Ambrosini SAI.207

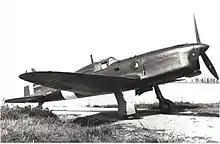
Ambrosini SAI.207

Flight testing revealed some major shortcomings, most of which were not rectified before the Armistice with the Allies in 1943; the low power and high wing loading resulted in poor climb performance; the light structure prevented more powerful cannon from being used as the recoil forces overstressed the mounting structure; the rear cylinders of the engine overheated during recovery from a dive; the light structure also led to problems, with the second prototype wing exploding during a dive recovery due to internal pressure built up, caused by the lack of internal fairings in the undercarriage bays. The wooden structure was also badly affected by rain or humidity.